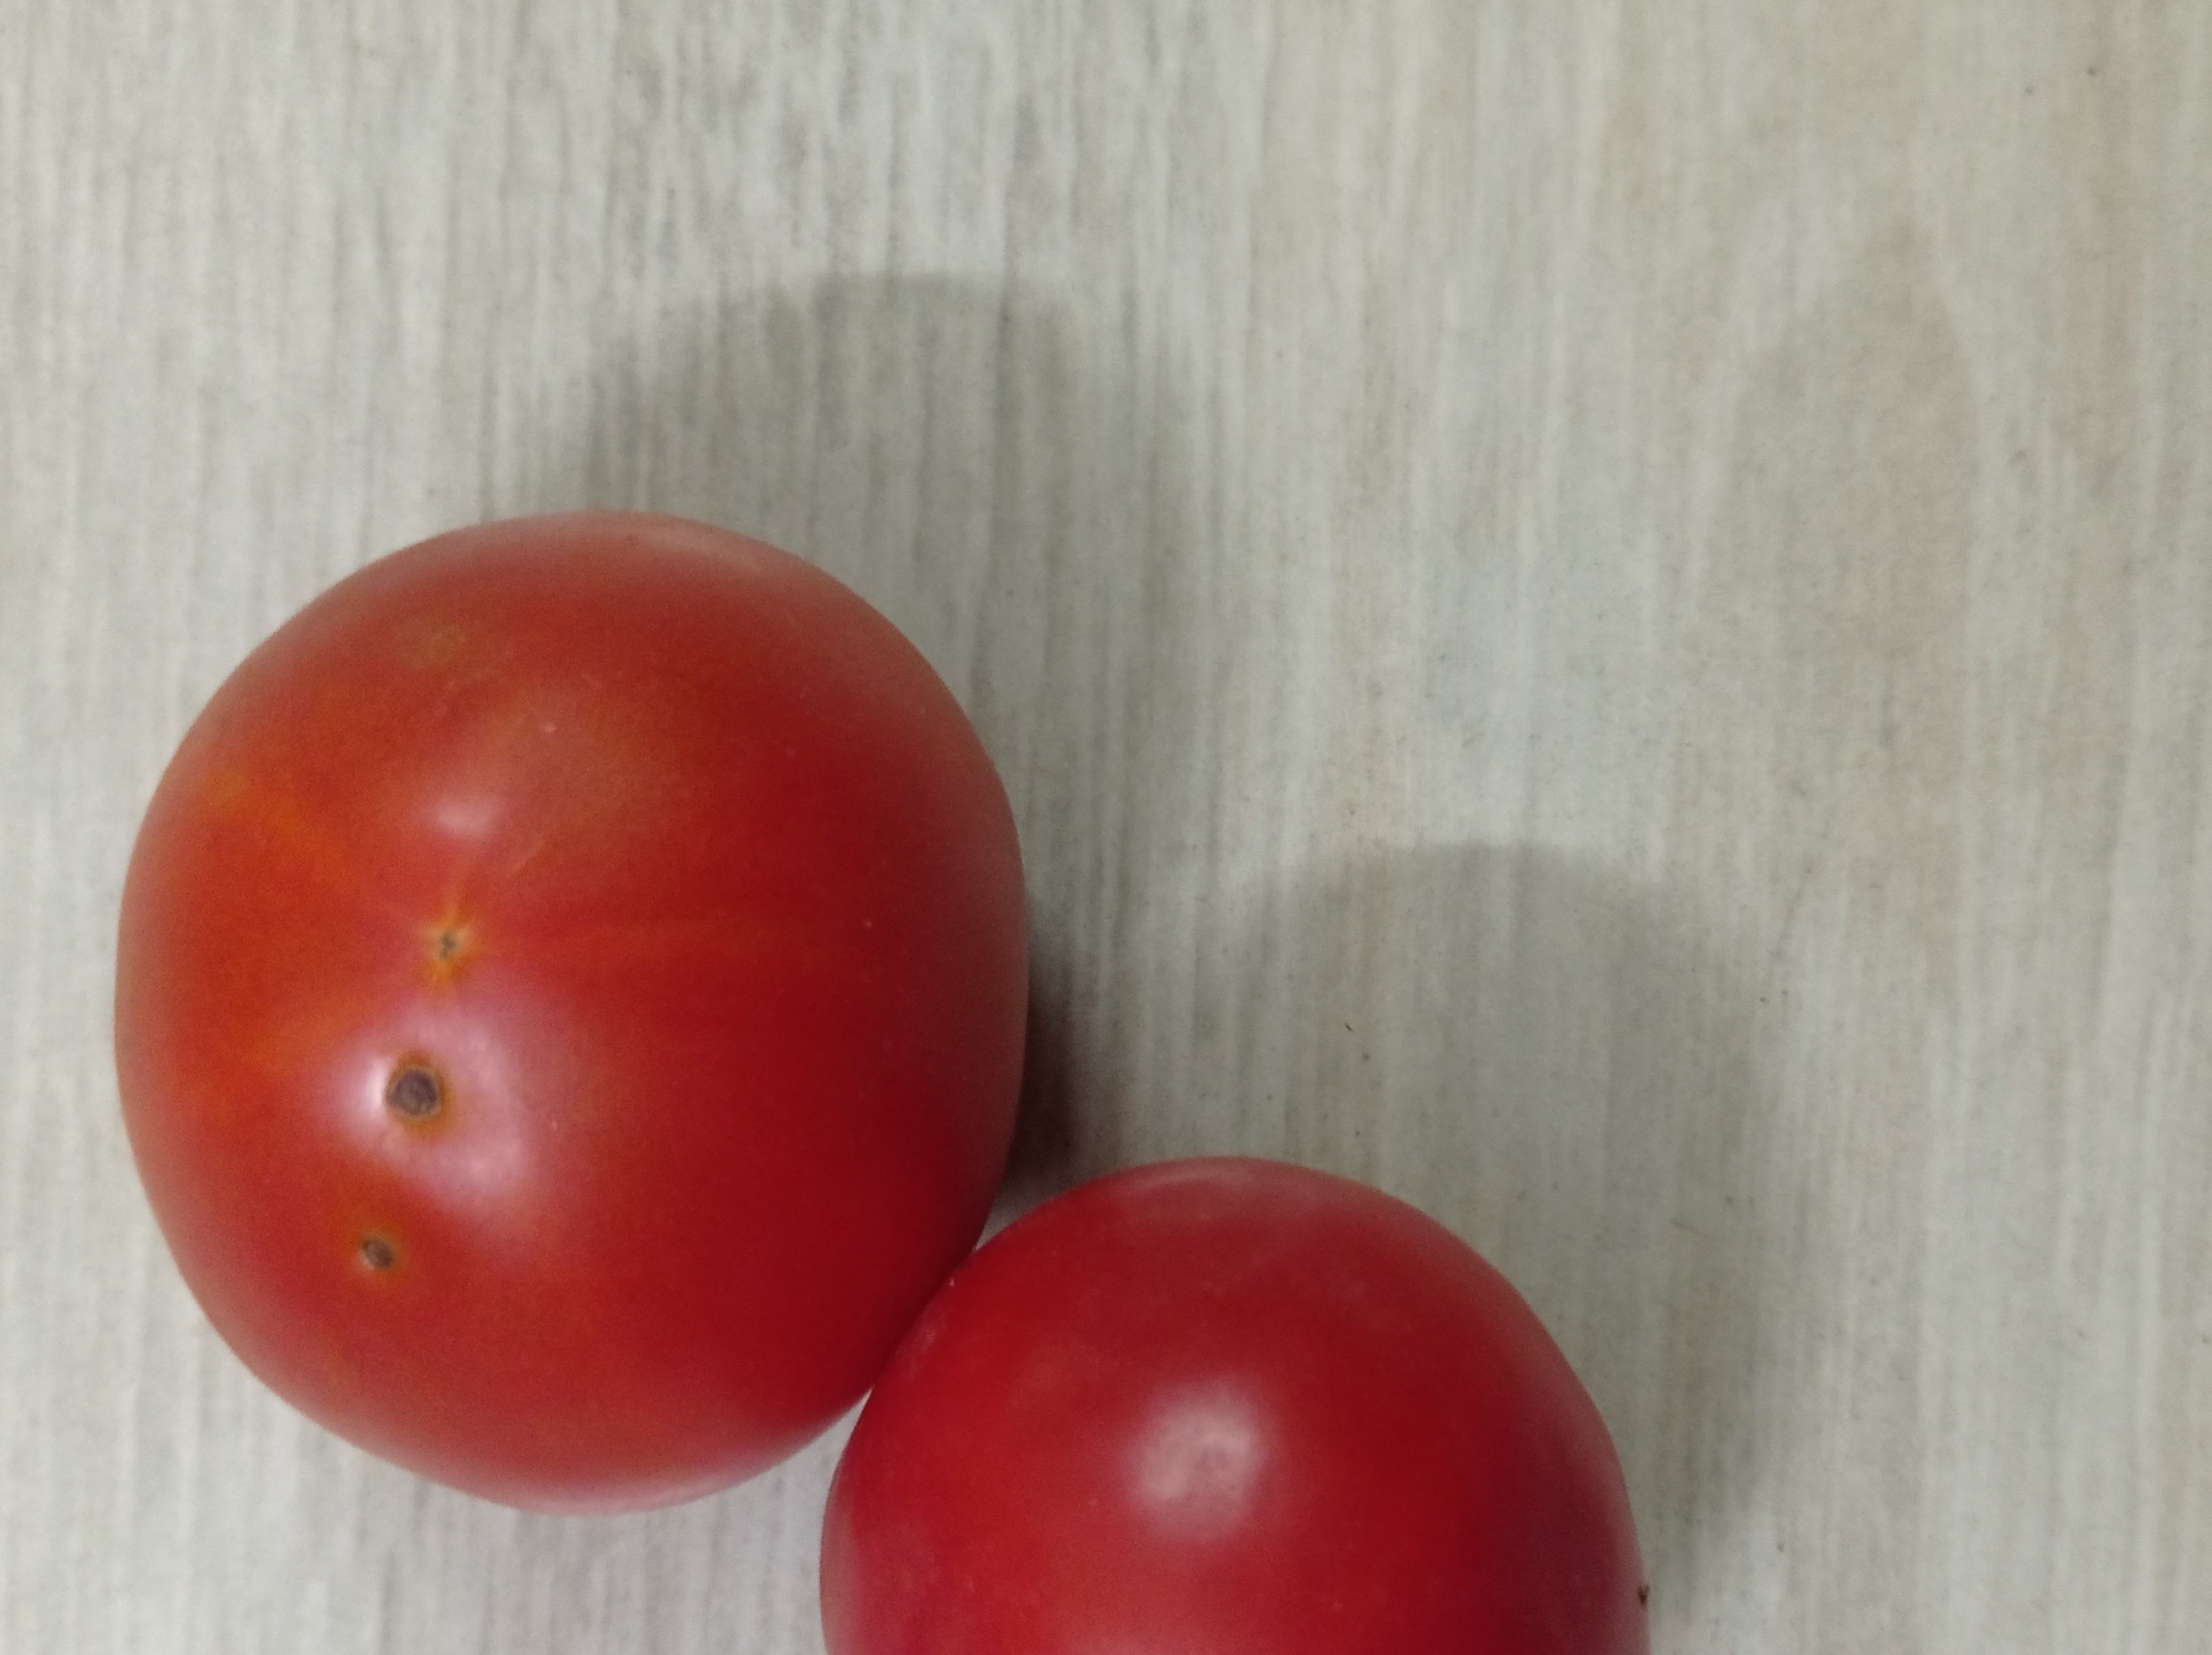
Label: Fresh